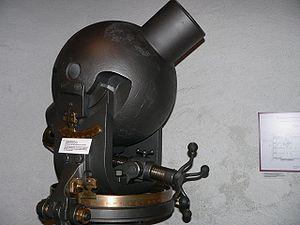
Pièce du Musée de l'Artillerie, château de Morges, Suisse.